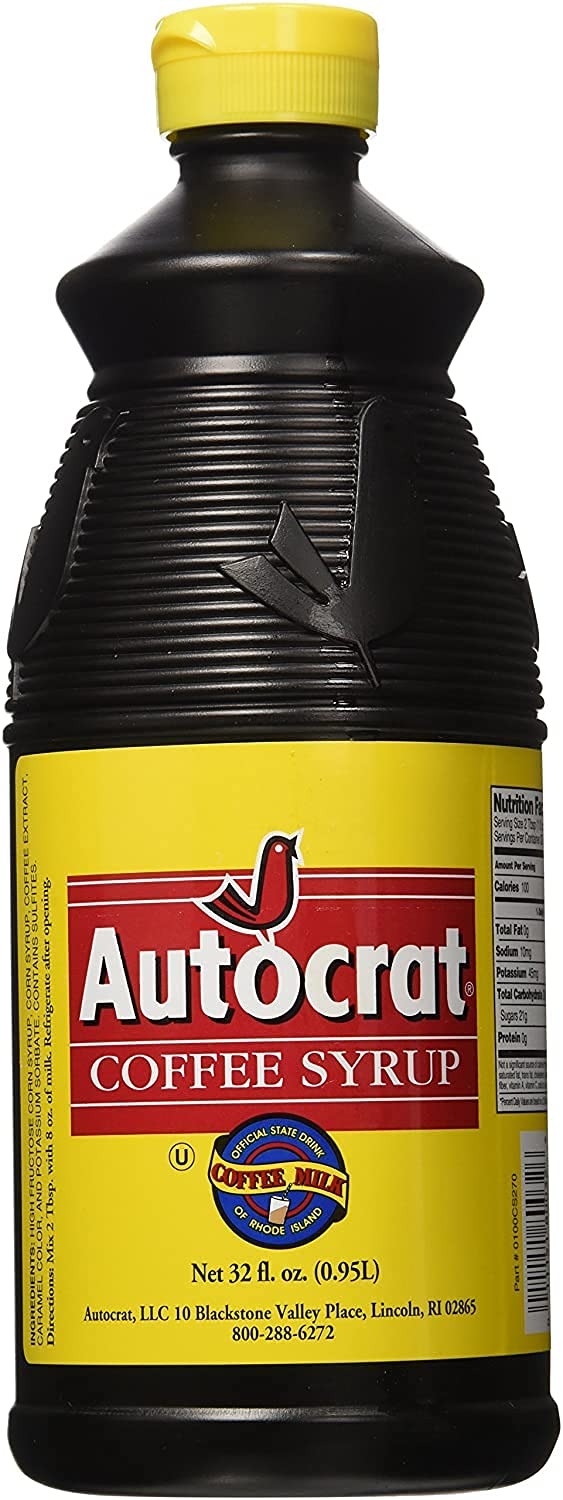
Item Name: Autocrat Coffee Syrup, 32 oz (One Pack)
Value: 32.0
Unit: Fl Oz

Price: 20.69